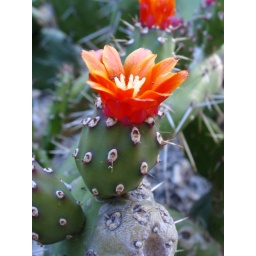
Found this lovely red cactus flower in the Cactus Garden at Stanford.